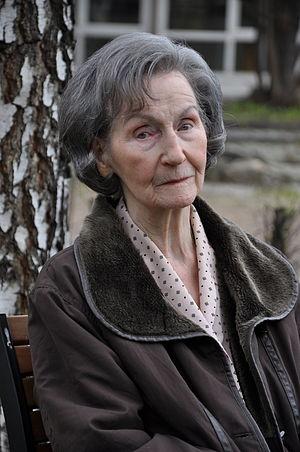
Zofia Posmysz-Piasecka est une journaliste et écrivaine polonaise, résistante pendant la Seconde Guerre mondiale, membre de l'Armia Krajowa, survivante des camps de concentration d'Auschwitz et de Ravensbrück. Elle témoigne de son expérience des camps dans le roman autobiographique La Passagère publié en 1962 et traduit en 15 langues. Il a également été adapté à la radio, porté à l'écran par Andrzej Munk et mise en musique pour l'opéra par Mieczysław Weinberg.